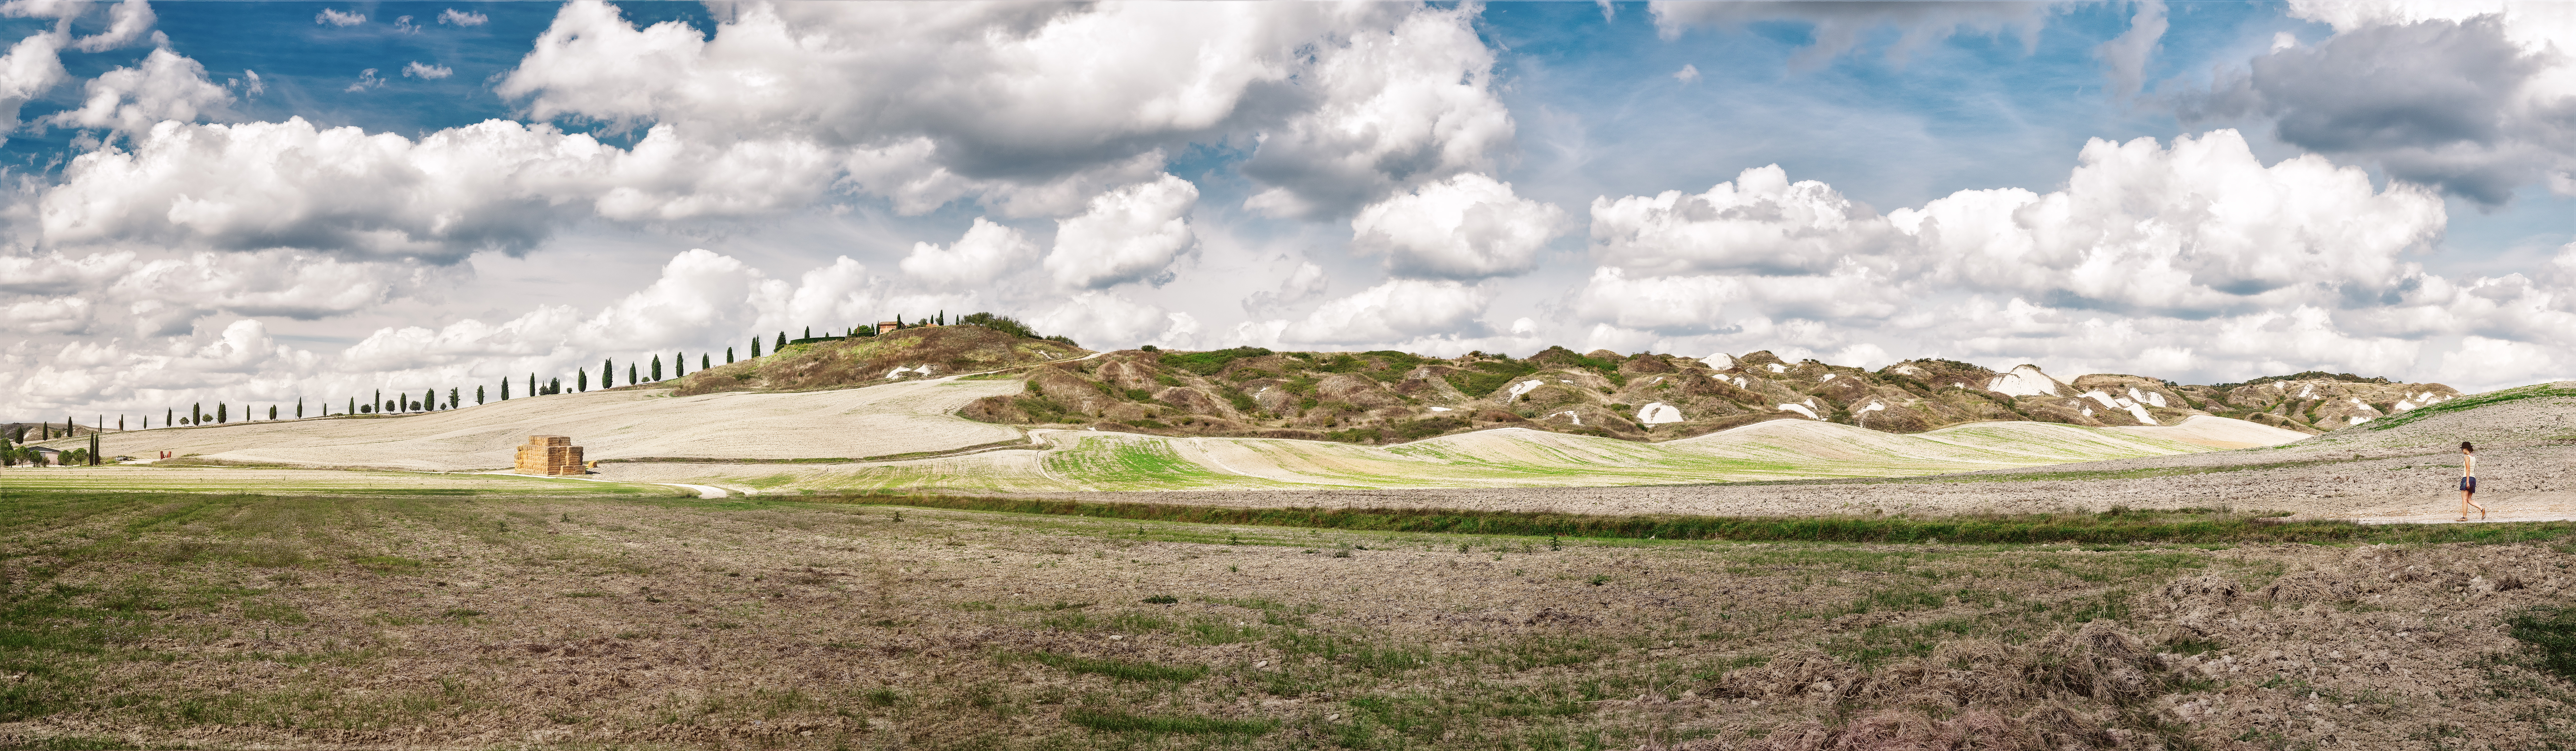
landscape, path, walking, mountain, photography, meadow, hill, valley, mountain range, panorama, italy, tuscany, plain, clouds, fields, grassland, badlands, stock, plateau, it, ecosystem, toscana, asciano, steppe, geographical feature, mountainous landforms, sport venue